Alfa Romeo 159

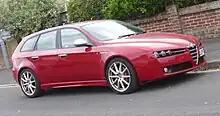
Alfa Romeo 159 Ti Sportwagon.

A Sportwagon variant was introduced at the Geneva Motor Show in March 2006. An automatic gearbox option for the 2.4 JTDM diesel model was also launched that year and later extended to other versions. In 2007, a four-wheel-drive diesel model was introduced, and the 2.4-litre diesel engines' power output was increased to , with a newly reintroduced "TI" trim level also available as an option.